Christina Kishimoto

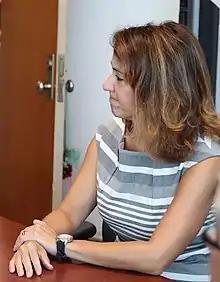

Christina Kishimoto is an American education administrator. She served as superintendent of the Hawai'i Department of Education starting in 2017 through the end of her contract in 2021 and in Hartford, Connecticut; and superintendent of Gilbert Public Schools.